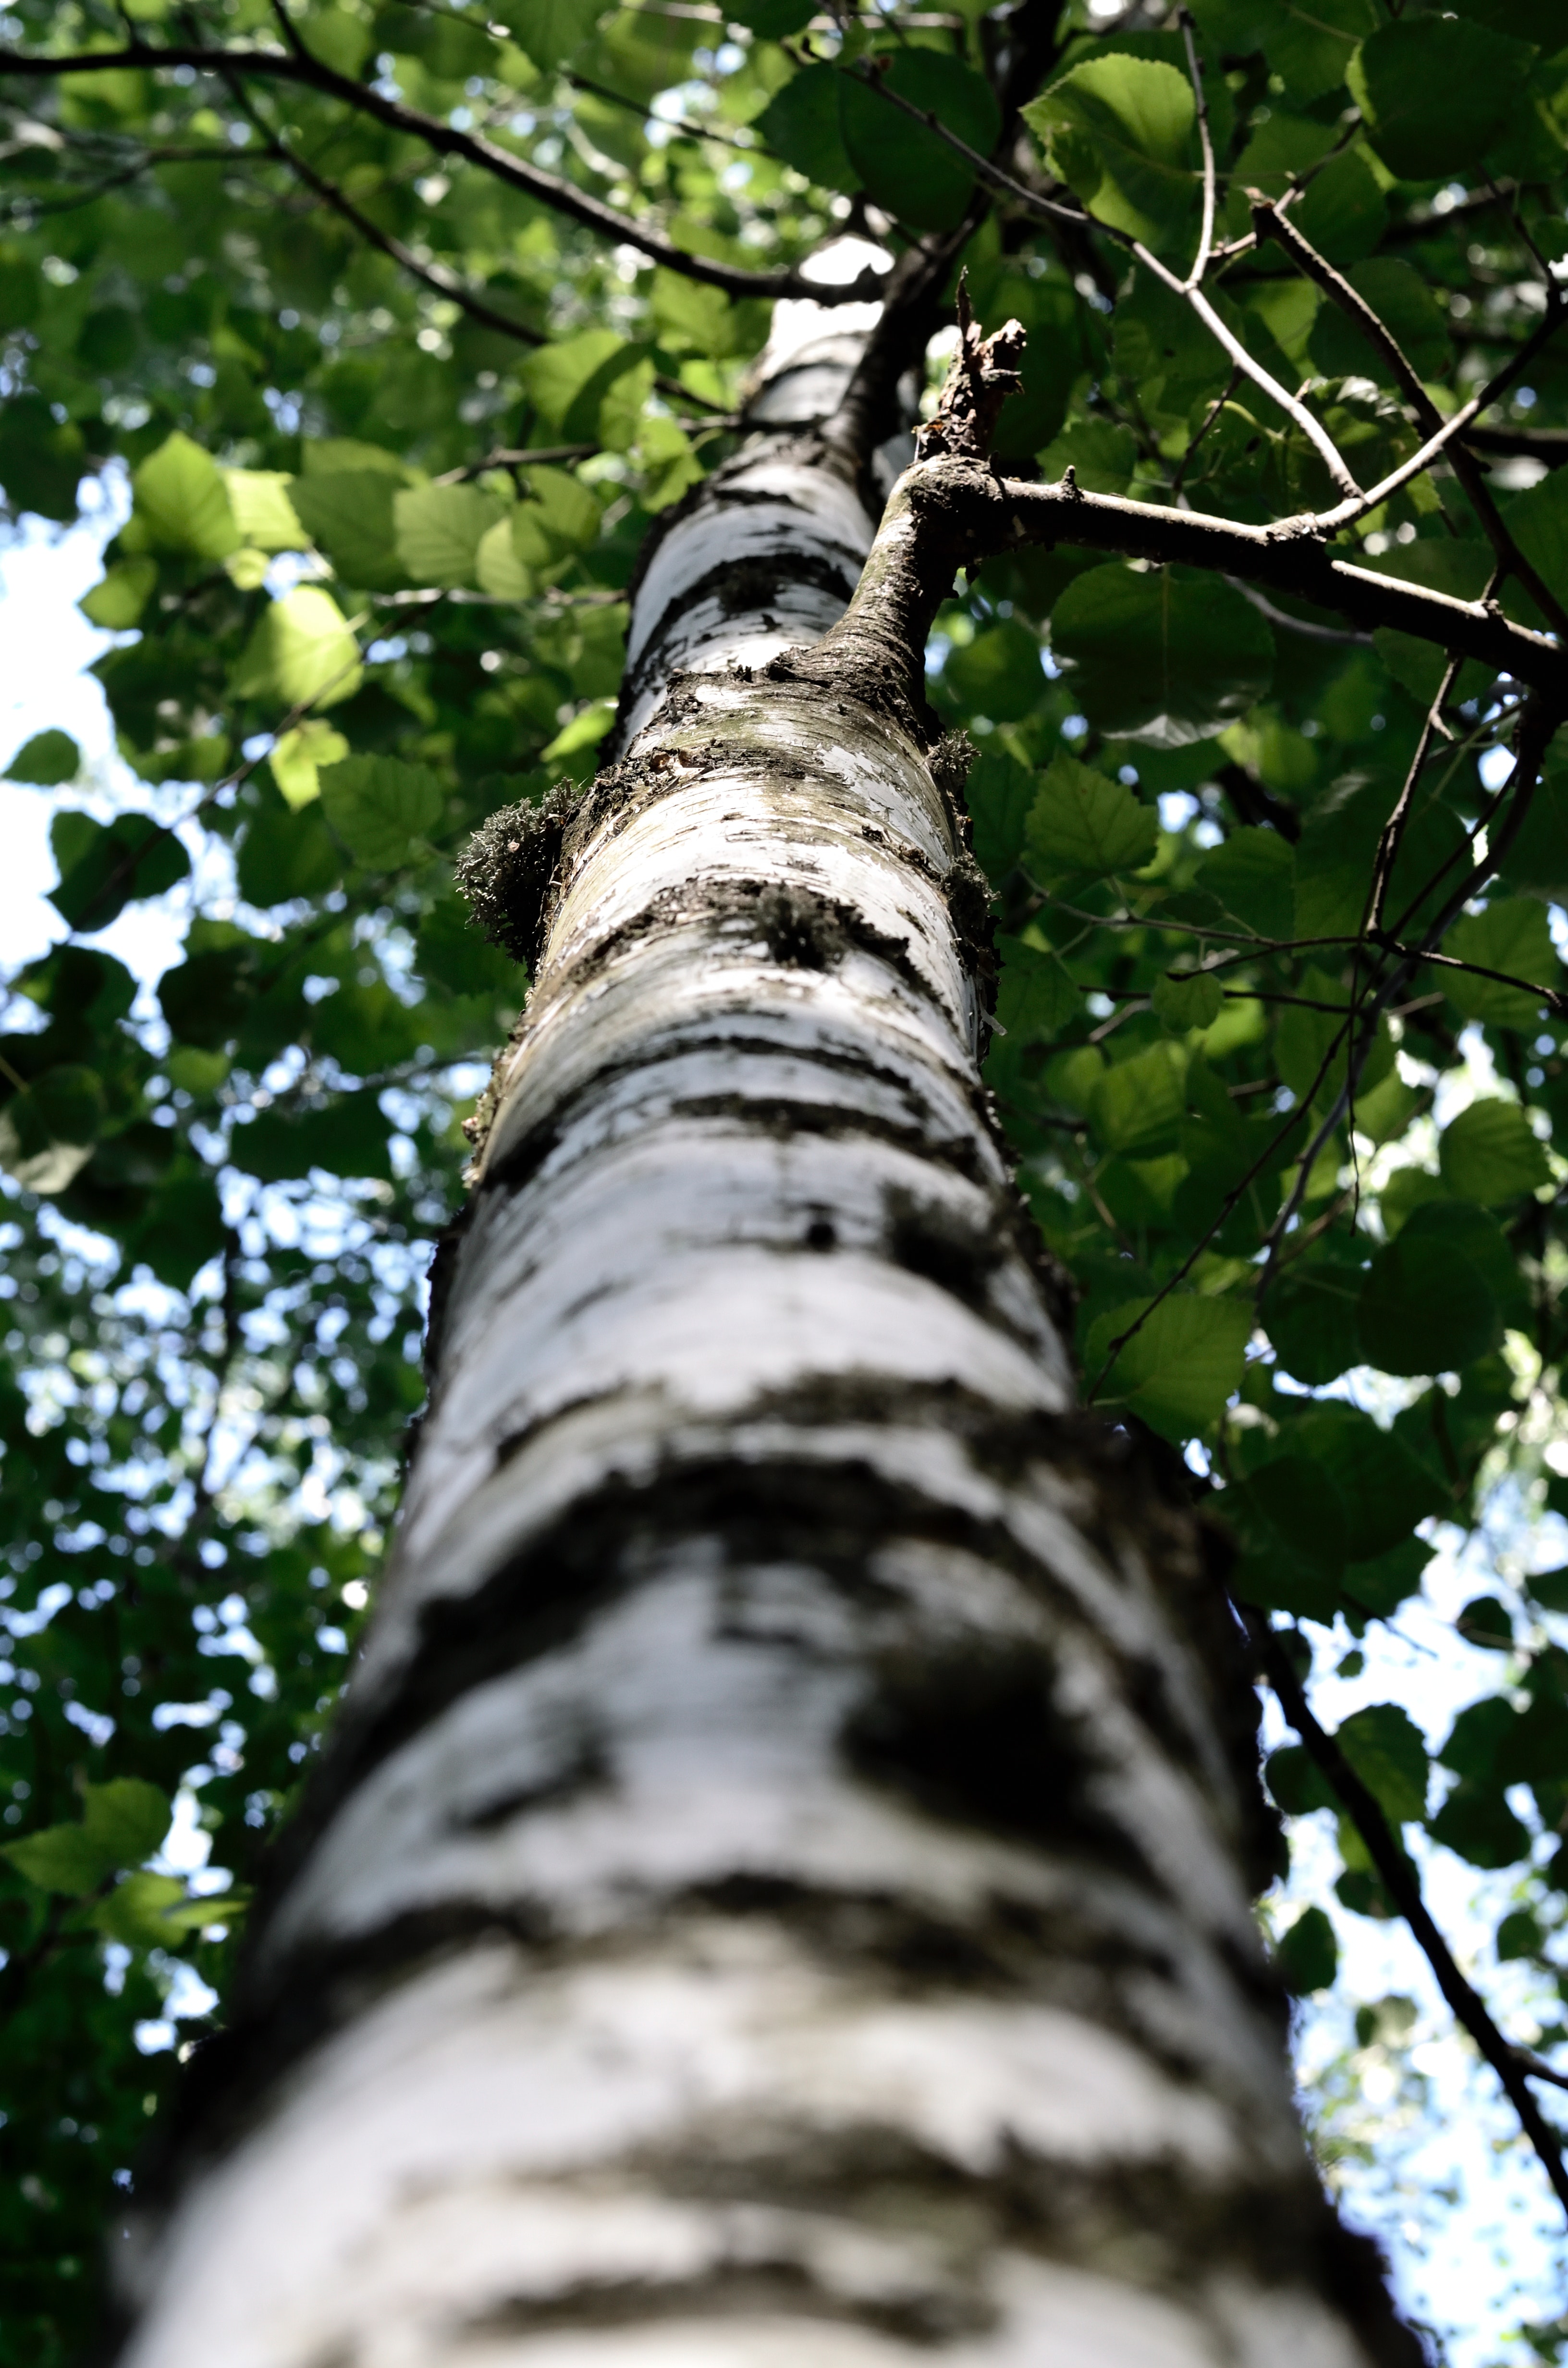
tree, Canoe birch, shellbark hickory, sweet birch, plant, trunk, woody plant, birch, natural environment, leaf, branch, forest, botany, swamp birch, plant stem, Northern hardwood forest, birch family, sunlight, temperate broadleaf and mixed forest, grove, old growth forest, River Birch, valdivian temperate rain forest, deciduous, flowering plant, jungle, plane, woodland